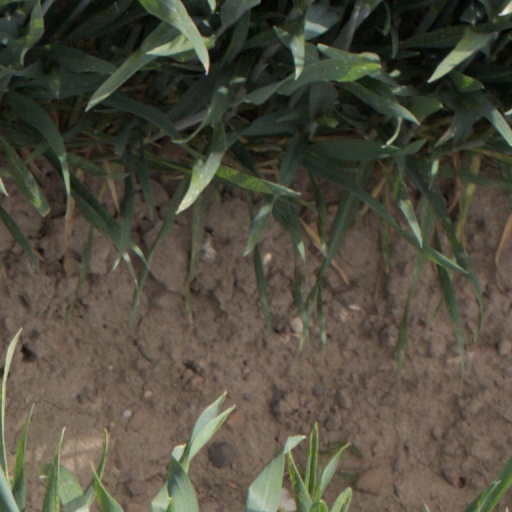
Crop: wheat